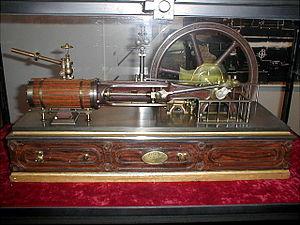
La révolution industrielle est le processus historique du XIXᵉ siècle qui fait basculer, une société à dominante agraire et artisanale vers une société commerciale et industrielle. Cette transformation, tirée par le boom ferroviaire des années 1840, affecte profondément l'agriculture, l'économie, le droit, la politique, la société et l'environnement.
La machine à vapeur est une invention dont les évolutions les plus significatives datent du XVIIIᵉ siècle. C'est un moteur à combustion externe qui transforme l'énergie thermique de la vapeur d'eau en énergie mécanique.